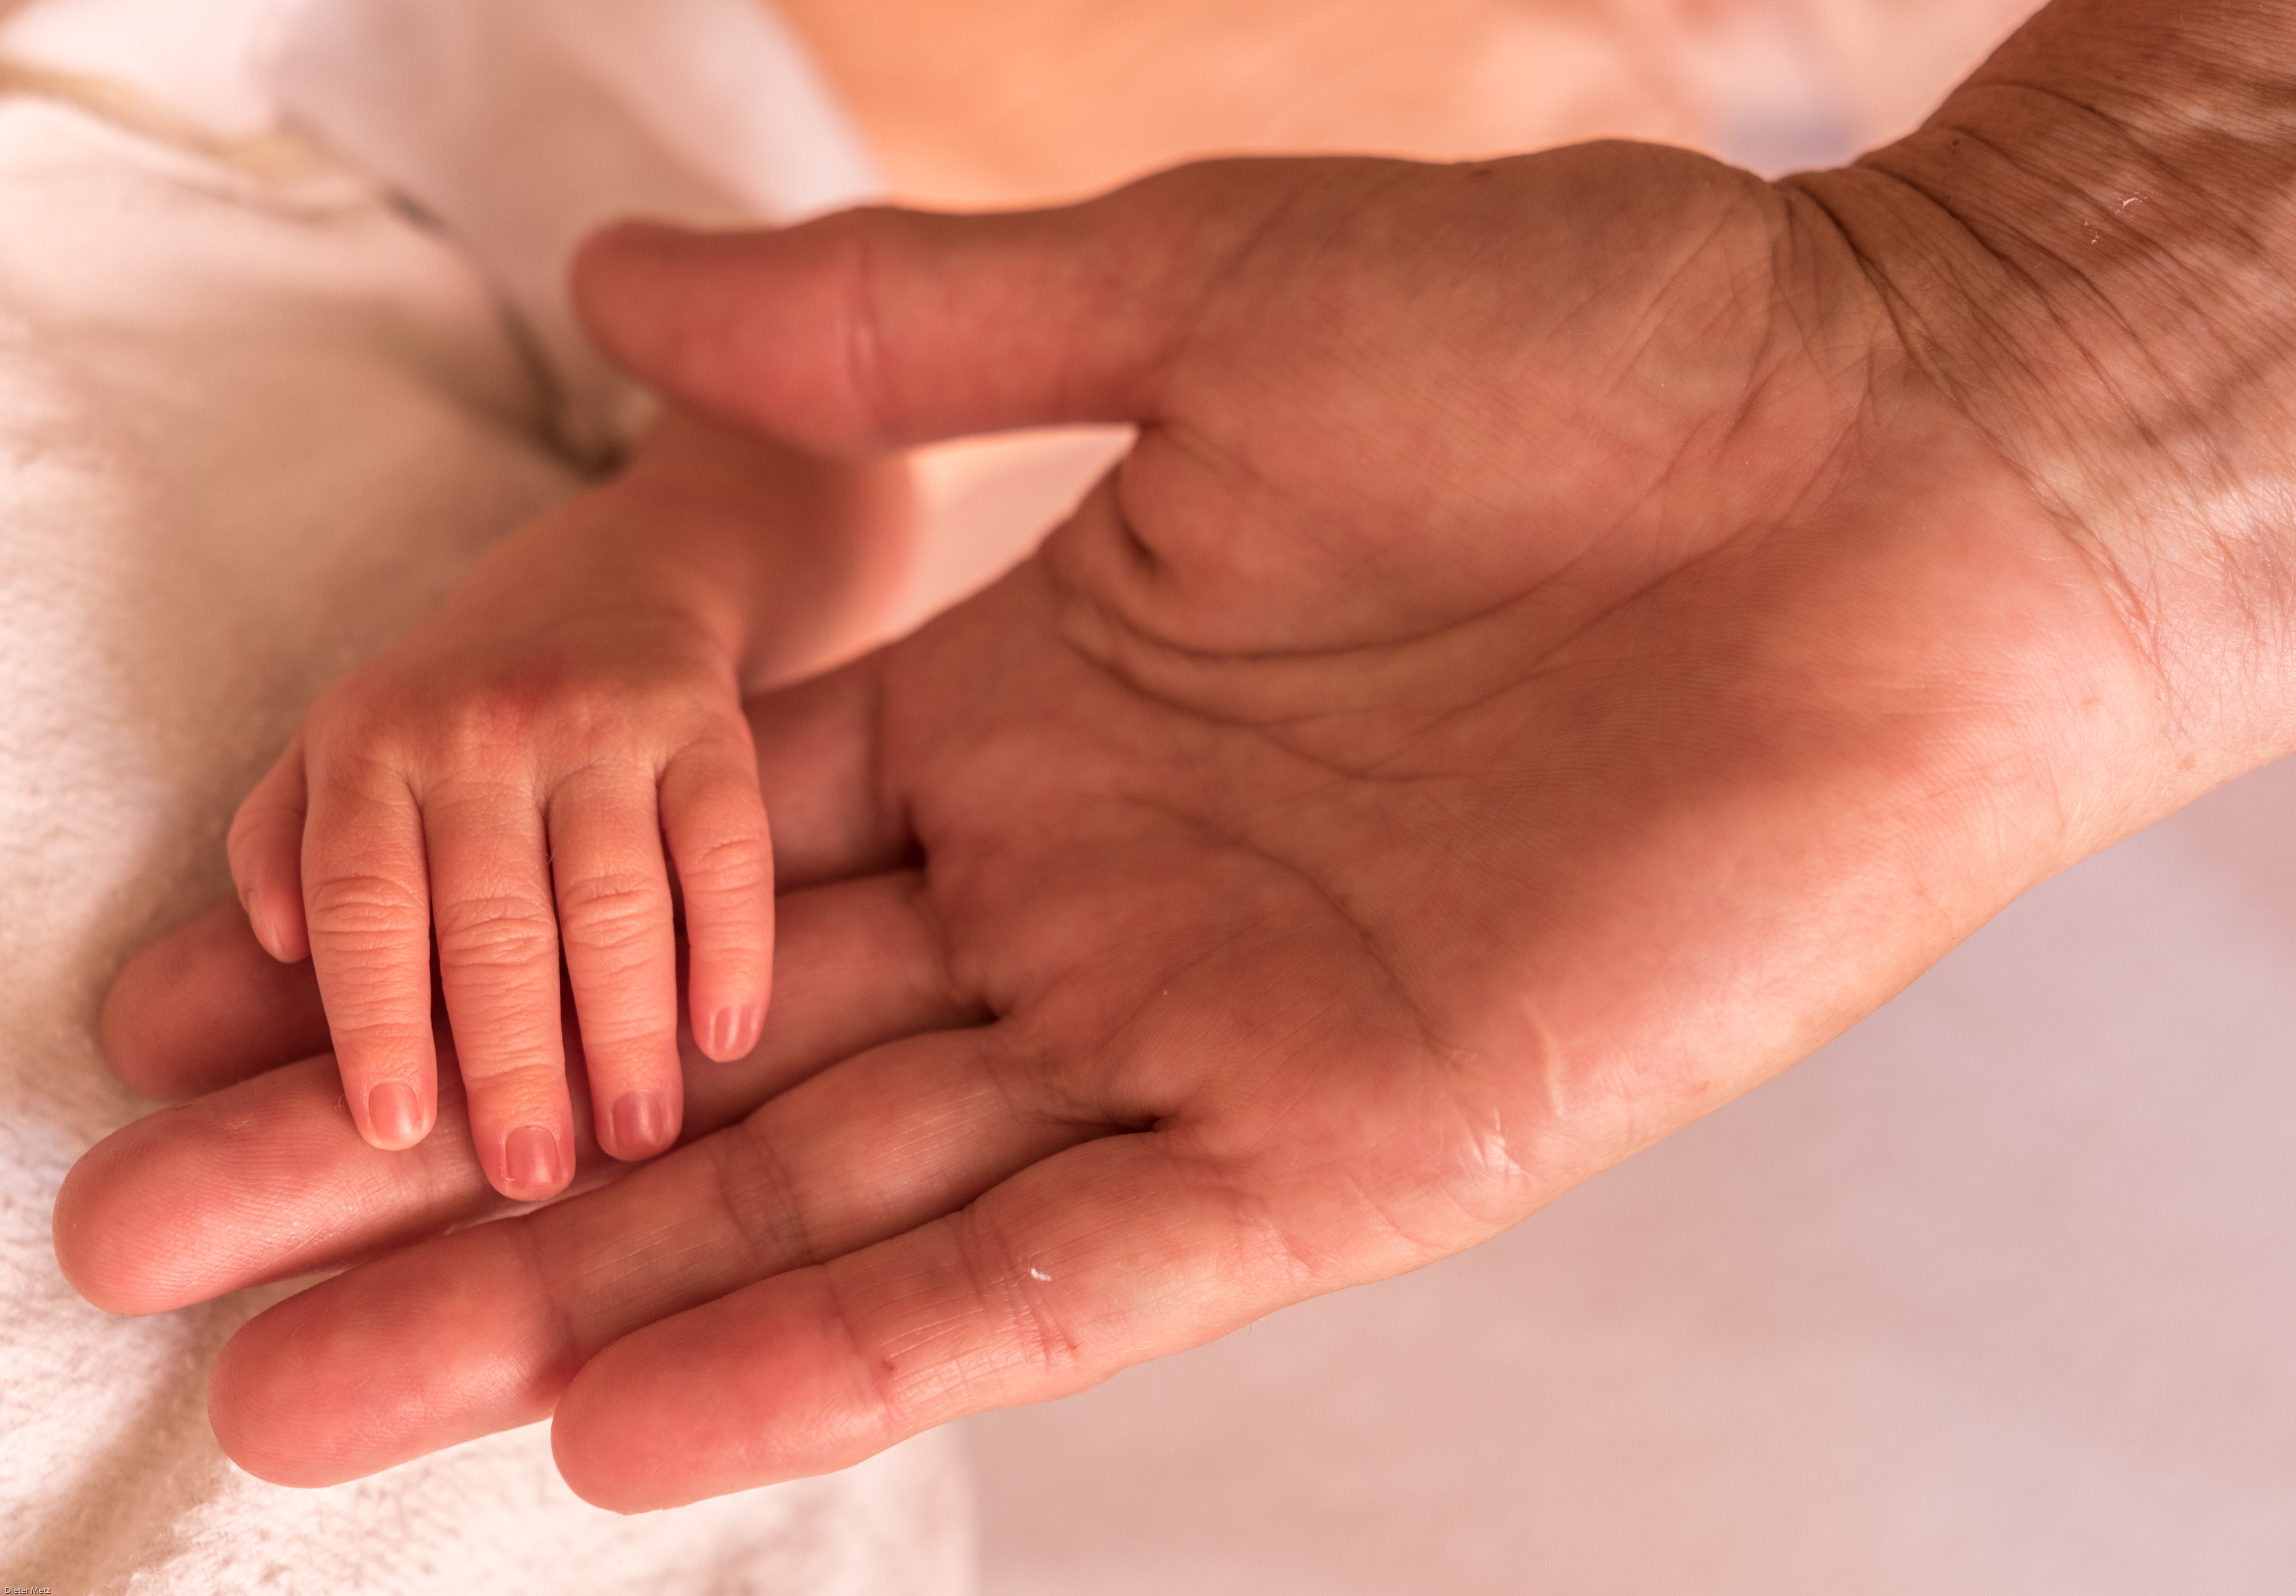
hand, leg, finger, human, arm, nail, security, manicure, human body, children, hands, skin, trust, handshake, hand in hand, generation, detention, mother and child, responsibility, generation change, in the hand, take in the hand, sense